Sanctuary of Our Lady of Lourdes

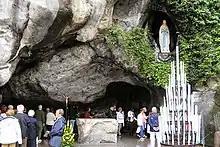
The grotto of Massabielle

In contrast to the grandness of Rosary Square and the three basilicas, the grotto at Massabielle where St Bernadette's visions took place is very simple and stark. The recess of the grotto itself is undecorated, although a plain stone altar and lectern have been placed there so that Mass can be celebrated. Above the main recess is the niche where the "lady" seen by Bernadette Soubirous was standing during the apparitions and Fabisch's statue of Our Lady of Lourdes now stands. A large candelabra with 96 candles next to the altar is kept burning throughout the year. During the pilgrimage season, two pilgrimage Masses are usually celebrated each morning at the grotto.